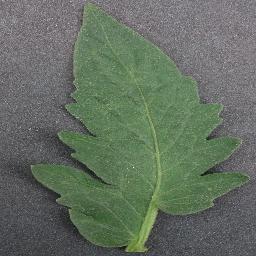
Label: Tomato___healthy